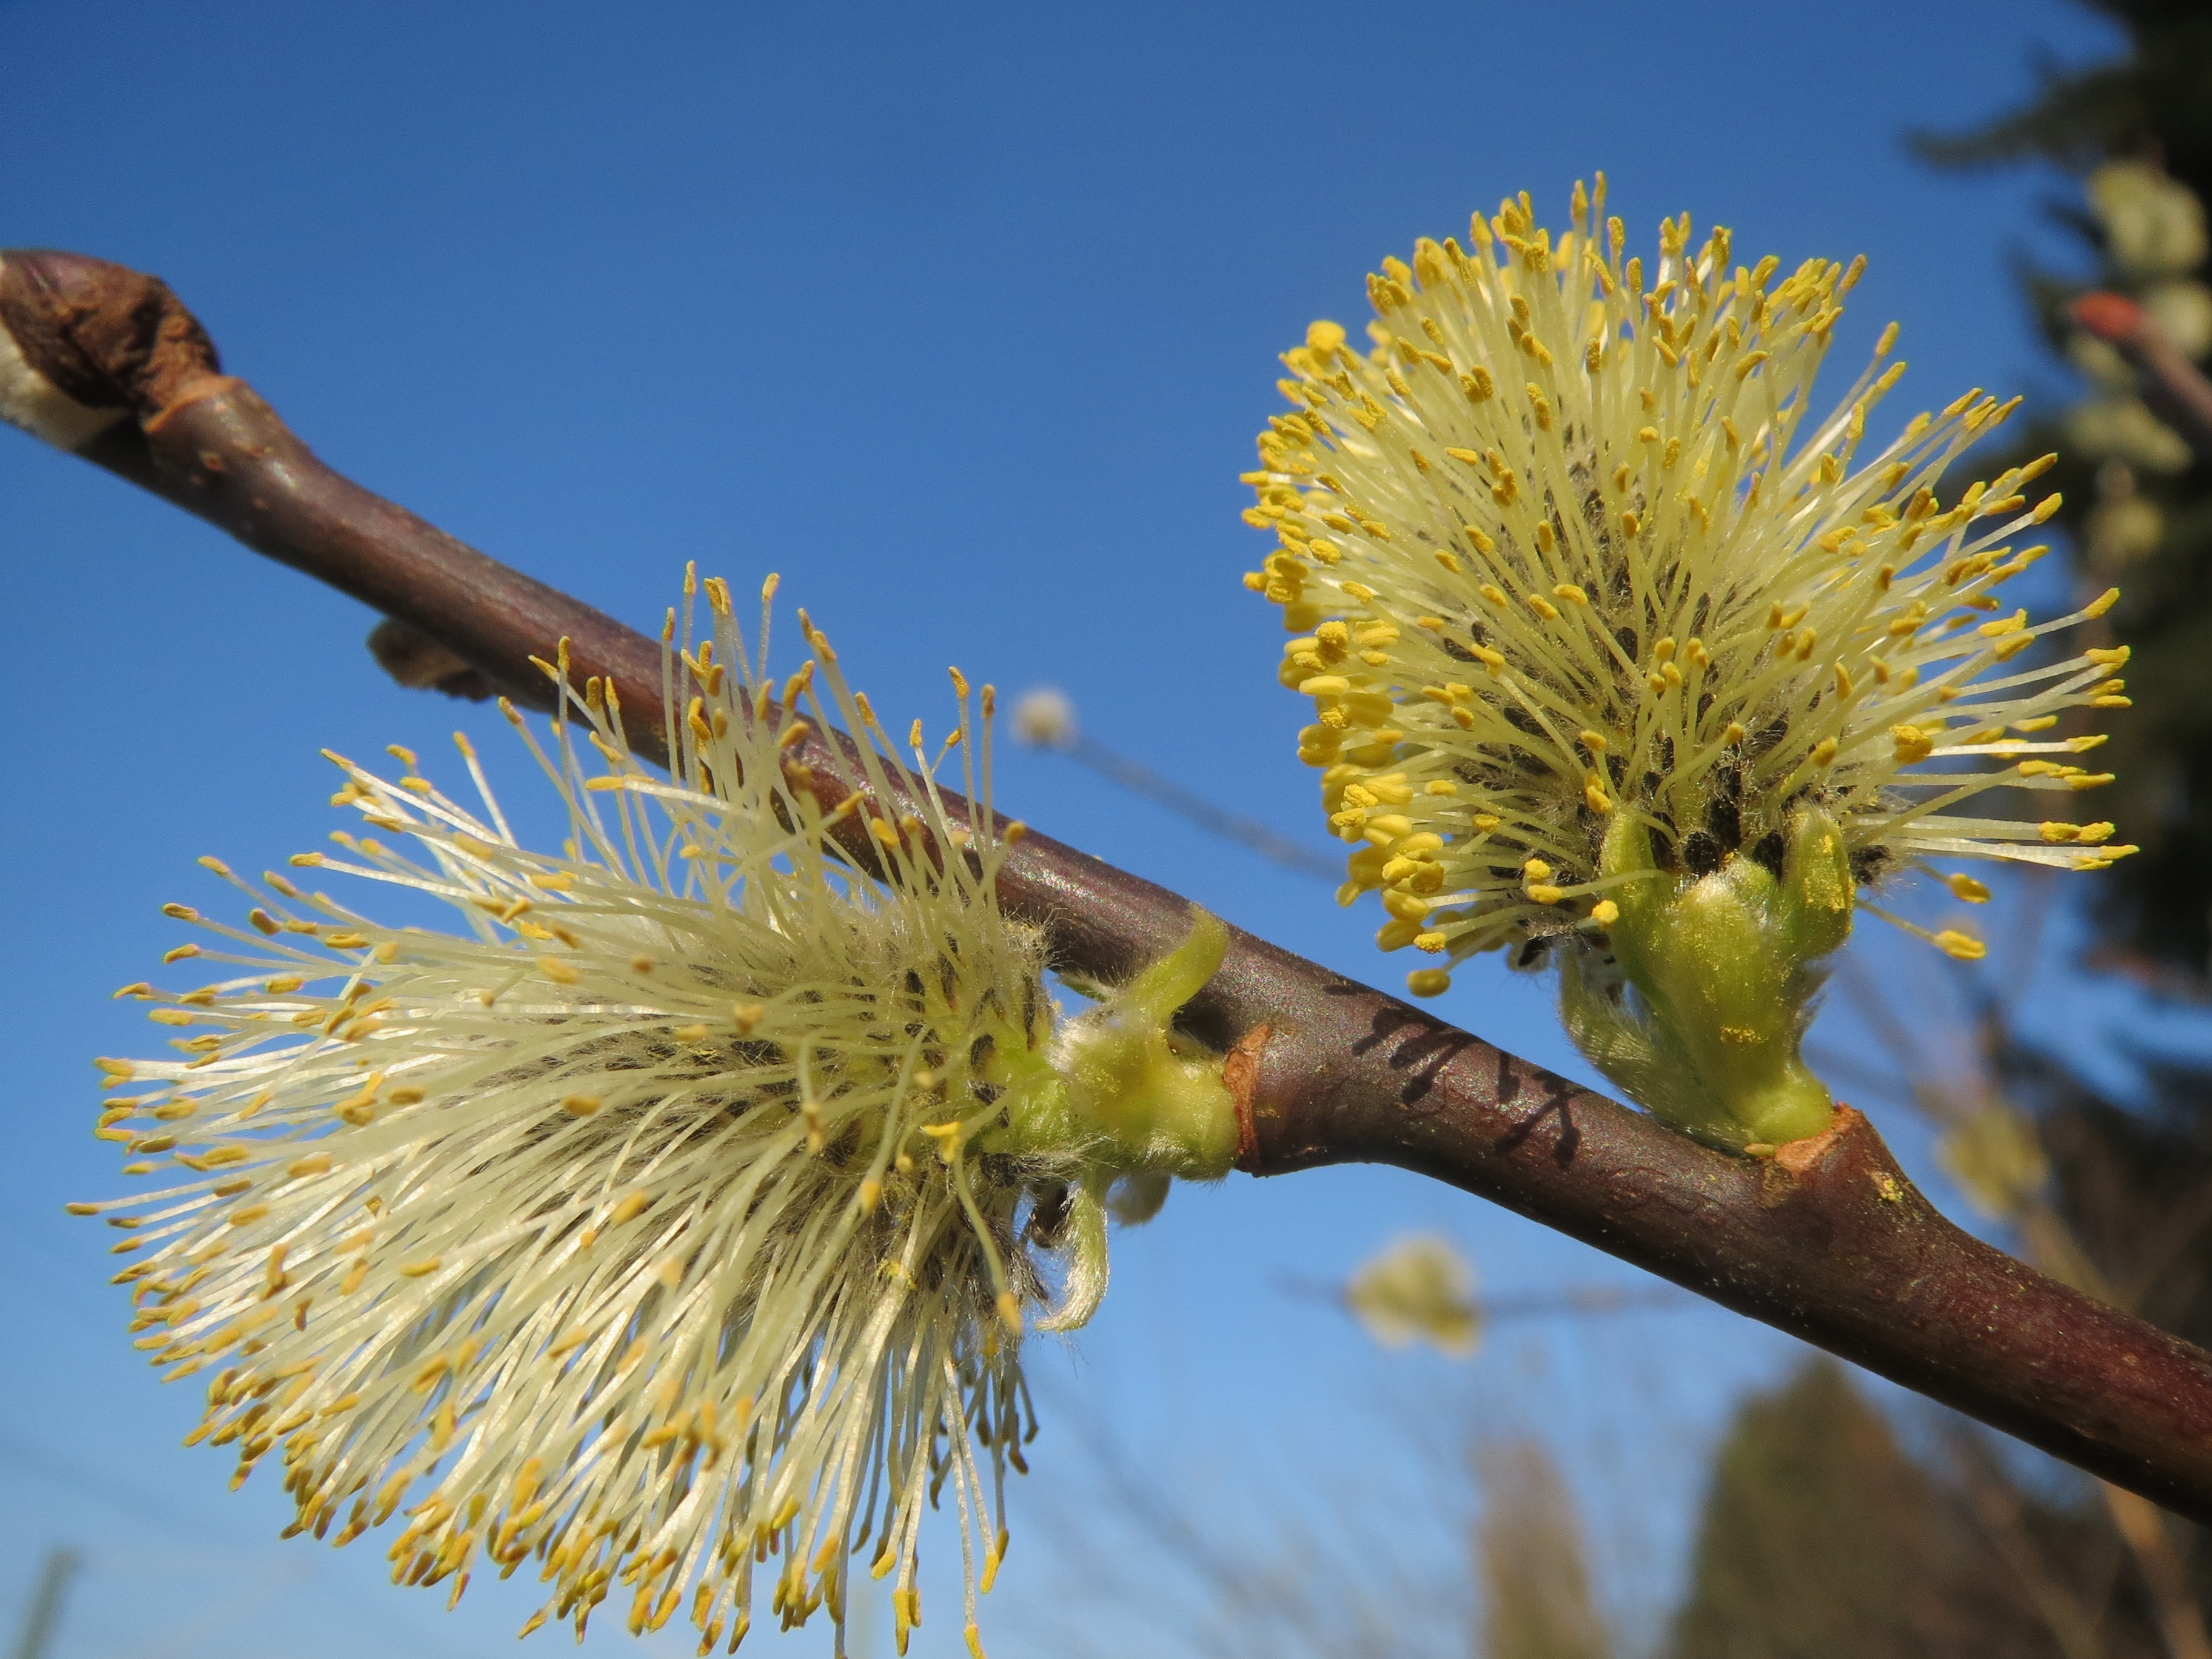
tree, nature, branch, blossom, plant, leaf, flower, produce, macro, autumn, botany, yellow, flora, fauna, close up, species, macro photography, inflorescence, catkins, flowering plant, pussy willow, salix caprea, goat willow, great sallow, plant stem, woody plant, land plant, thorns spines and prickles, arecales